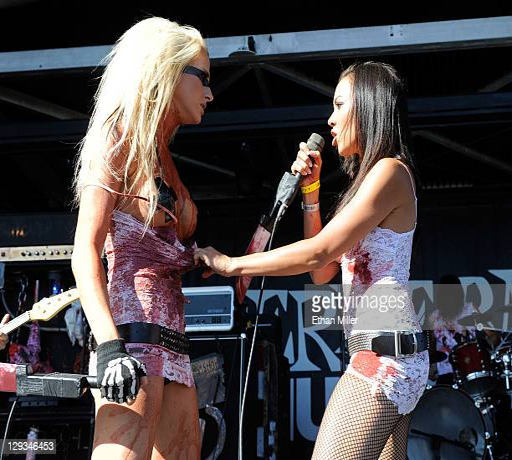
singer and heavy metal artist perform during the festival